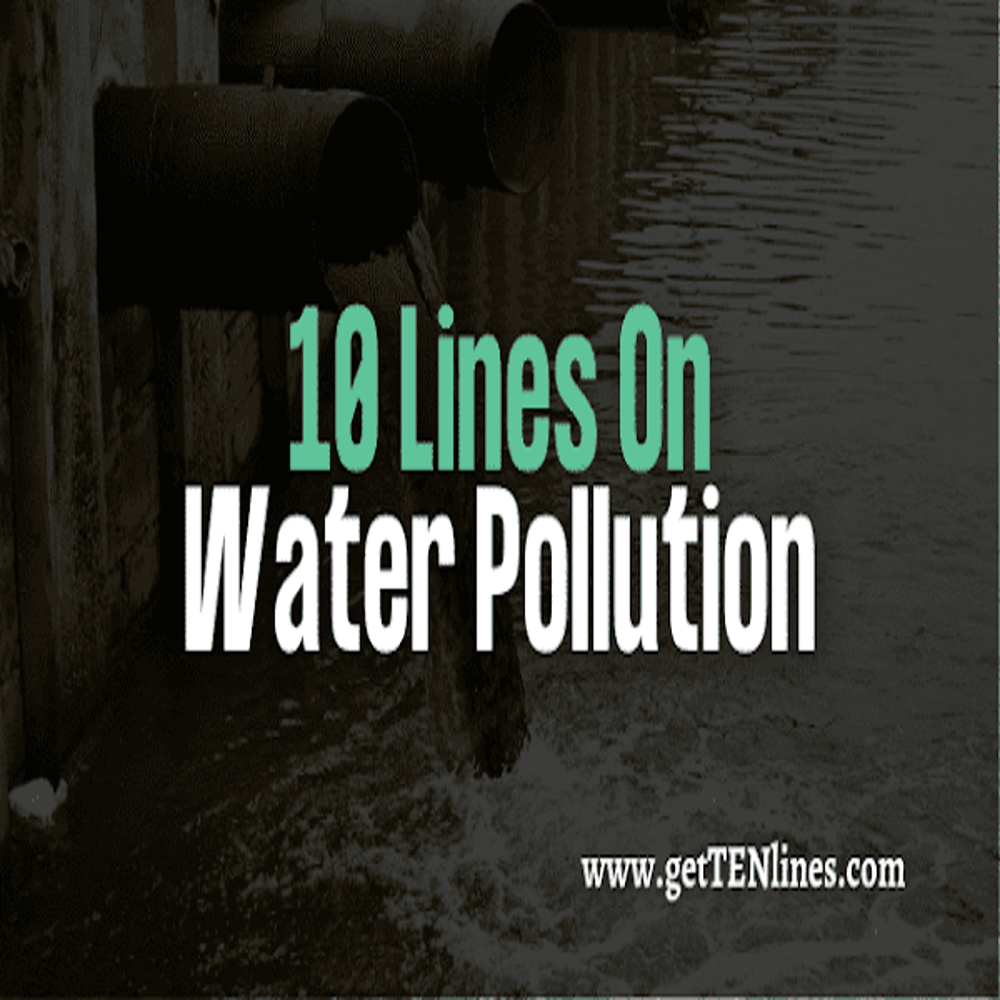
Body of water present: no
Land polluted: no
Water polluted: no
Pollution percentage: 0%